George Hamilton, Comte d'Hamilton

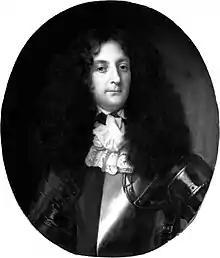
Sir George Hamilton, painted about 1670.

At the Restoration, Hamilton was accepted into the Life Guards that Charles II and the Duke of York established early in 1660 in preparation of their return to London. Hamilton served in the King's troop, which was commanded by Charles Gerard as captain and colonel. Hamilton was an officer rather than a private.